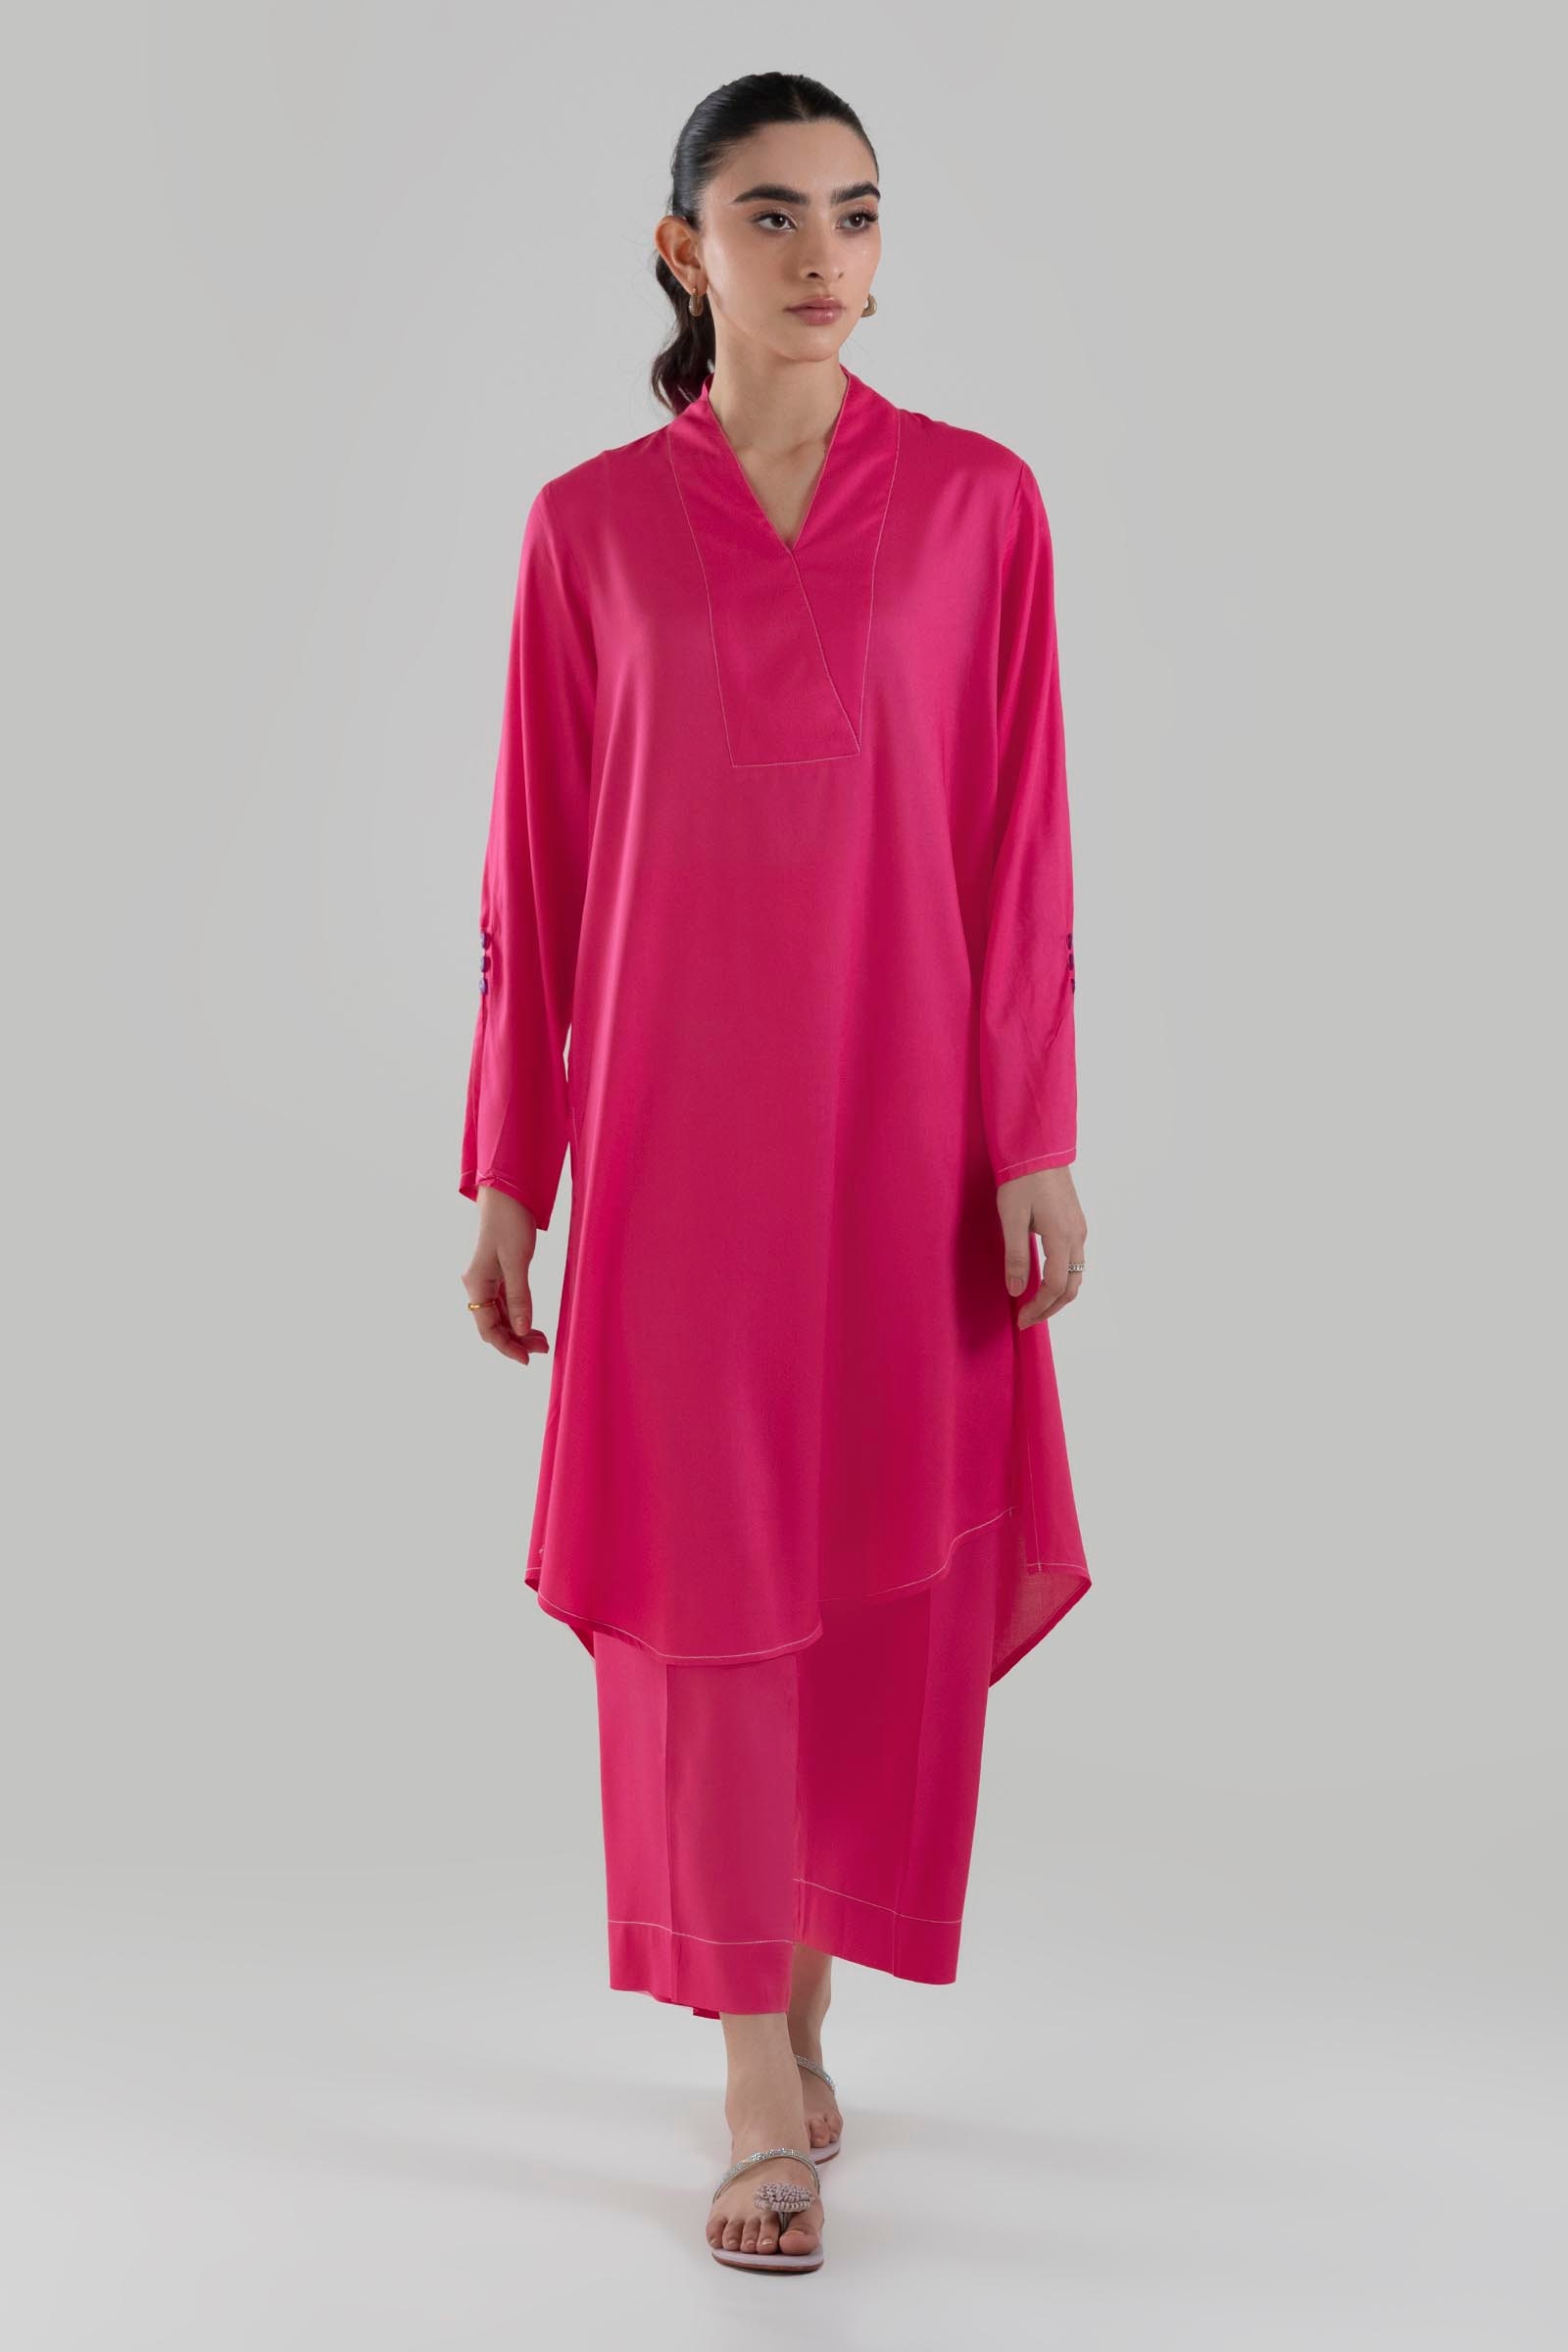
fuchsia kurta dress